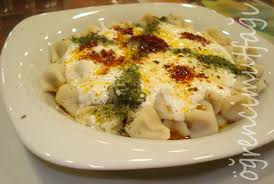
Yemek: manti